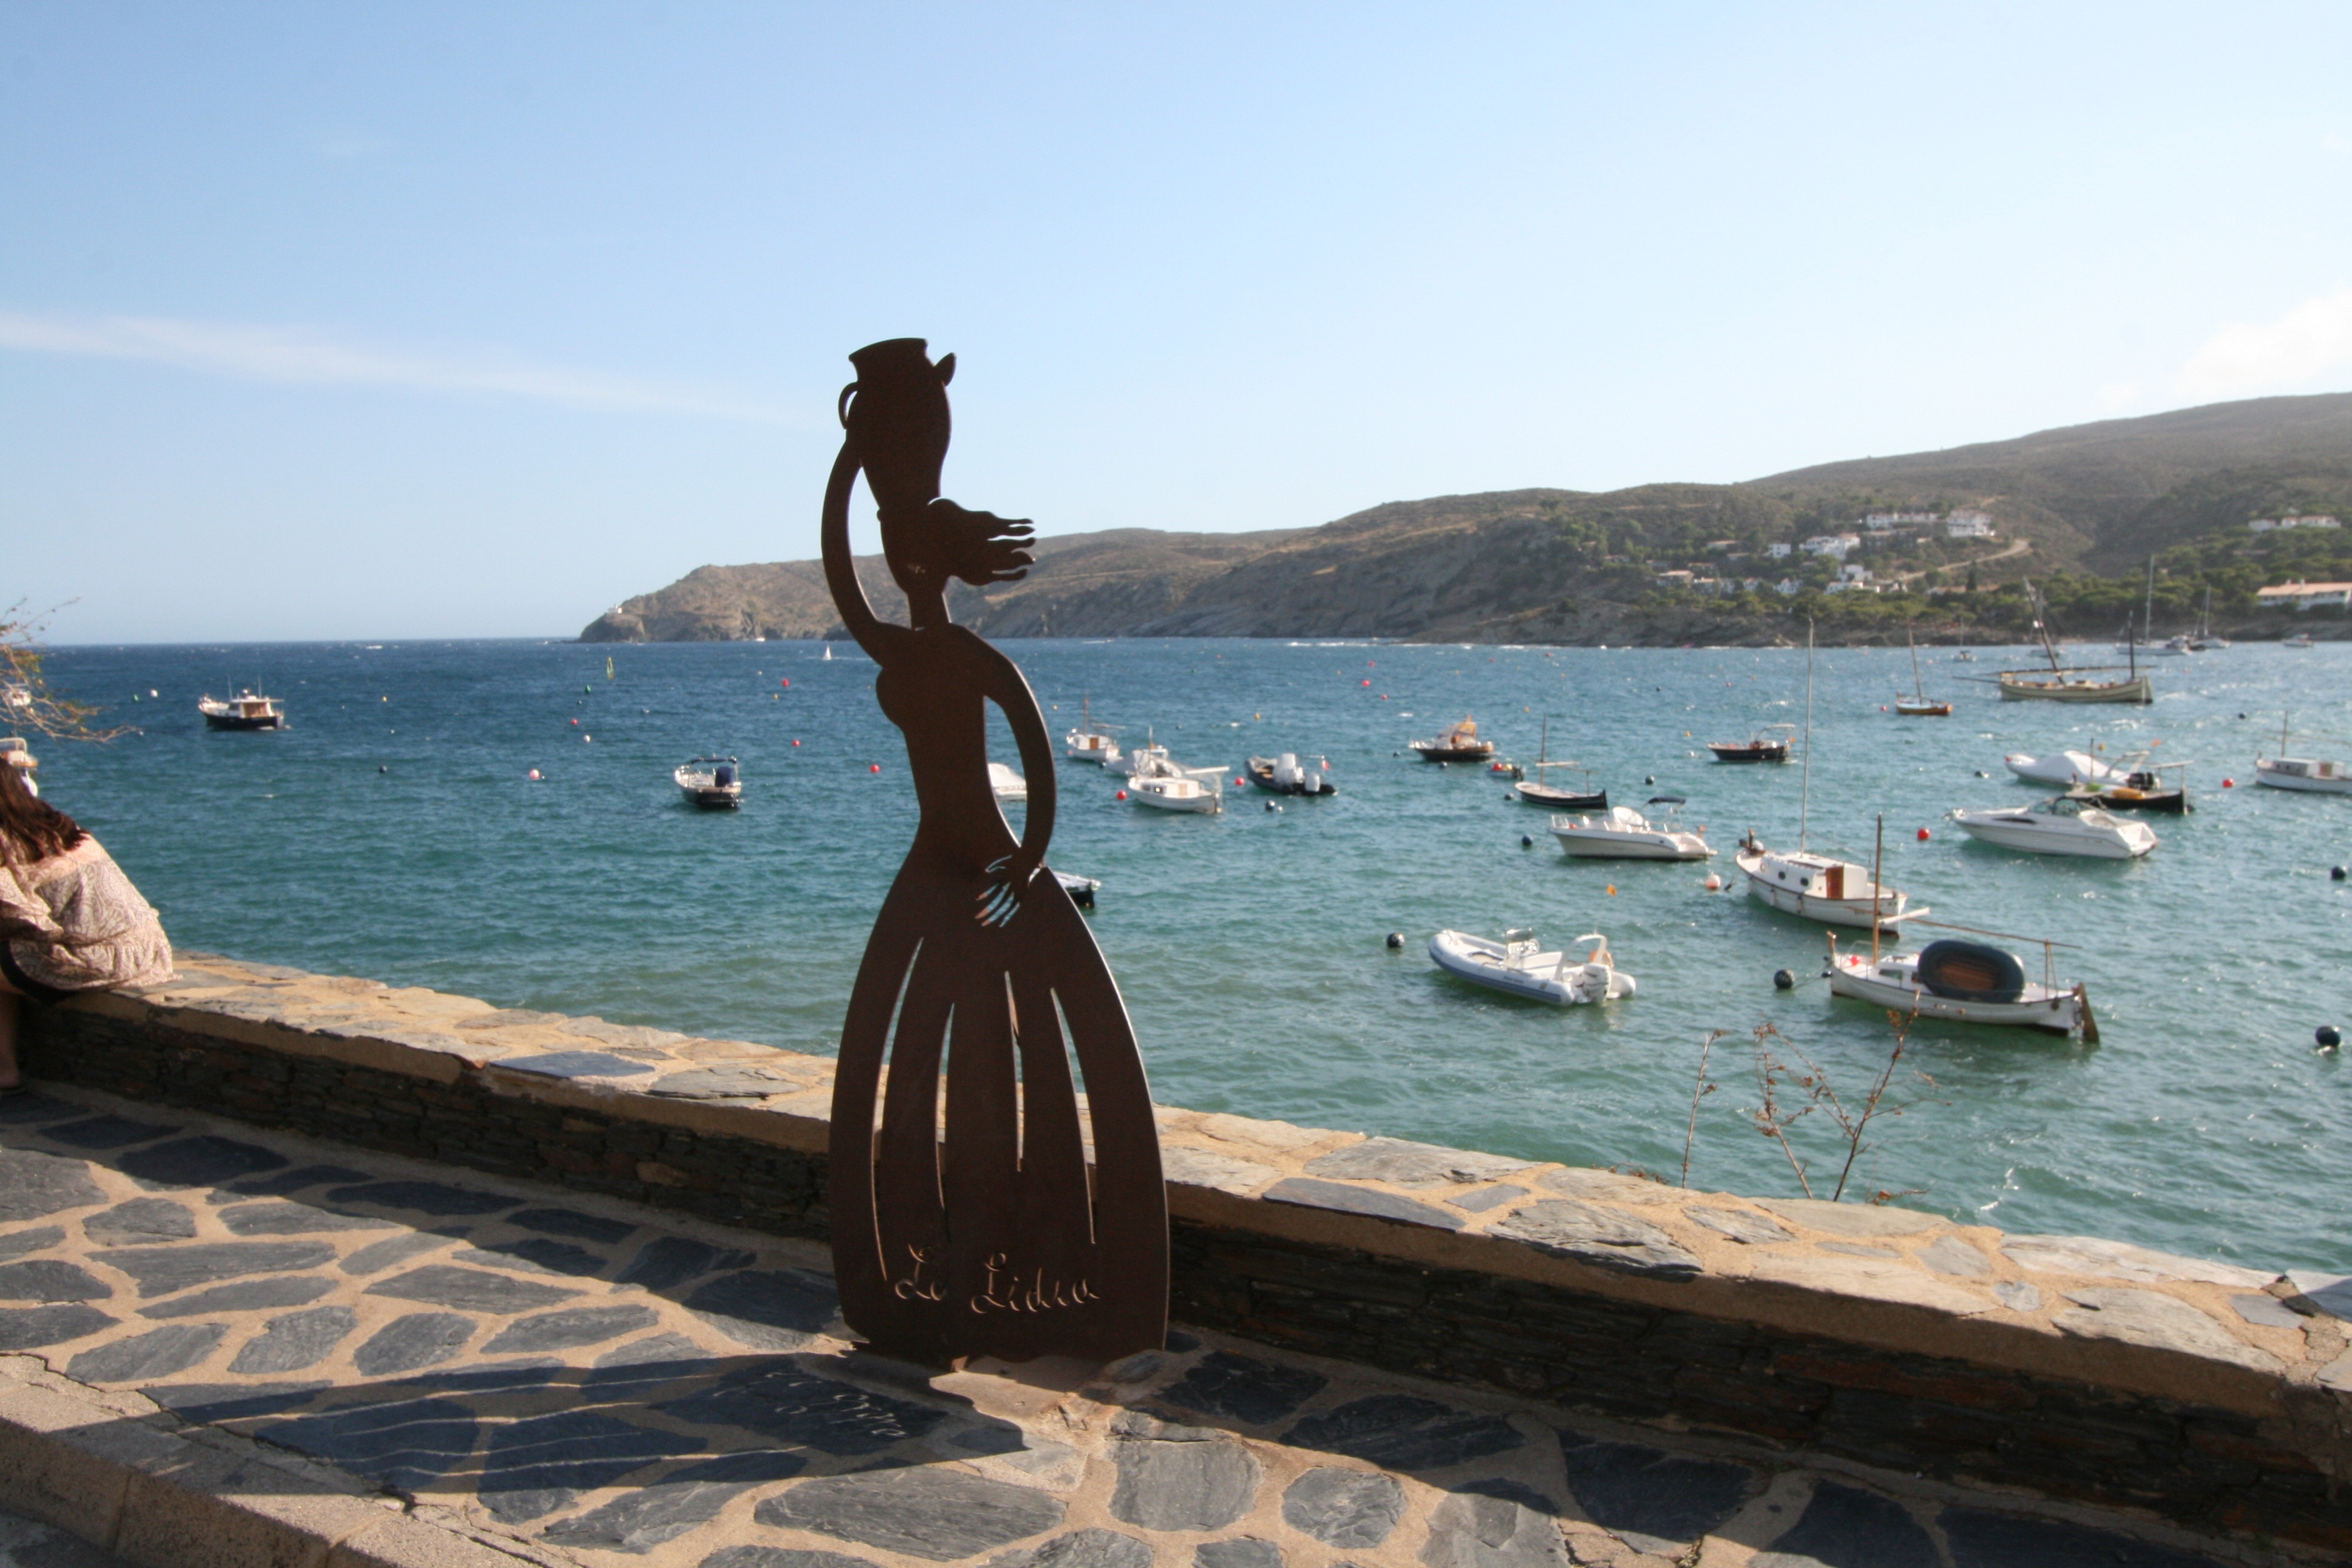
beach, landscape, sea, coast, ocean, shore, vacation, bay, tourism, body of water, boats, cadaques, costa brava